The Man from the Future

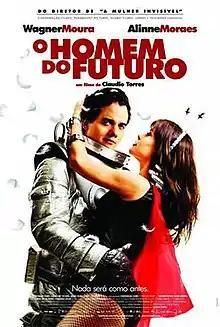
Theatrical release poster

The Man from the Future is a 2011 Brazilian science fiction romantic comedy film directed by Cláudio Torres. The film stars Wagner Moura and Alinne Moraes. It was shot in Paulínia and Campinas in the state of São Paulo, and in Rio de Janeiro.